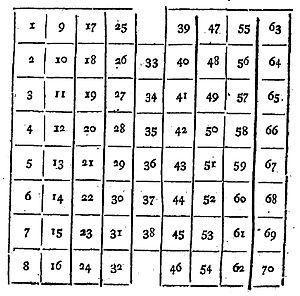
Grille de biribi. Illustration extraite de P. N. Huyn, La Théorie des jeux de hasard, ou Analyse du krabs, du passe-dix, de la roulette, du trente &amp
Le biribi, de l'italien biribisso, est un jeu de hasard pur. Il s'agit d'une sorte de loterie à choix multiples, semblable au cavagnole et aussi à la roulette, avec changement de générateur de hasard. Le jeu a donné son nom au bagne de Biribi.